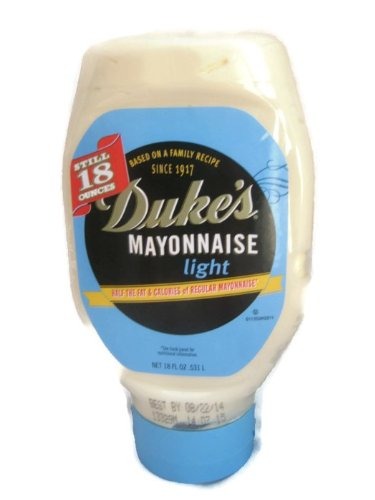
Item Name: Duke's Light Mayonnaise - A Southern Tradition Three (3) 18 Fl Oz. Squeeze Bottles
Value: 54.0
Unit: Fl Oz

Price: 8.05